Gustaf Estlander

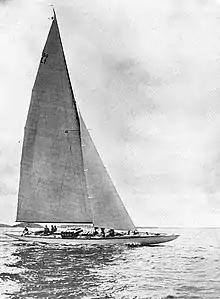
150 m skerry cruiser "Singoalla", designed by Gustaf Estlander, on Kanholmsfjärden in 1922.

In 1898, Gustaf Estlander graduated as an architect from the Helsinki Polytechnic Institute (currently Aalto University). He founded the architectural firm of Estlander & Settergren, which in 1903–1915 designed a score of large apartment buildings in the booming capital city of Helsinki. These imposing buildings were created in the national romantic style. Some of them have lately been declared national heritage sites.